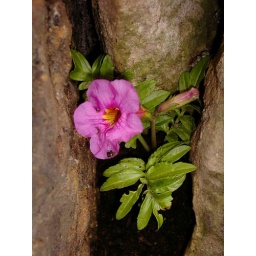
plant in wall nook